Portsmouth Friends Meetinghouse, Parsonage and Cemetery

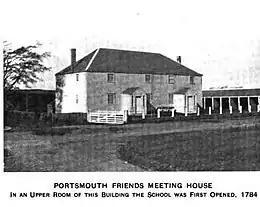
Portsmouth Friends Meeting House in 1919

In 1638, exiled religious dissidents from the Massachusetts Bay Colony founded Portsmouth, the second oldest colonial community in Rhode Island. The Quaker community developed shortly after the community was founded.